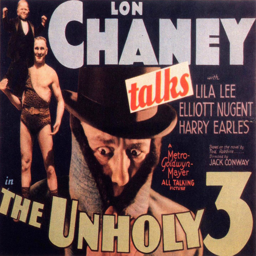
extra large movie poster image for silent film